1994 eastern seaboard fires

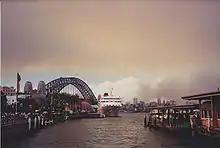
A pall of bushfire smoke over Sydney in 1994

The 1994 eastern seaboard fires were significant Australian bushfires that occurred in New South Wales, Australia during the bushfire season of 1993–1994. Some 20,000 firefighters were deployed against some 800 fires throughout the state, and along the coast and ranges from Batemans Bay in the south to the Queensland border in the north, including populated areas of the city of Sydney, the Blue Mountains and the Central Coast. The fires caused mass evacuations of many thousands of people, claimed four lives, destroyed some 225 homes and burned out of bushland. The firefighting effort raised in response was one of the largest seen in Australian history.